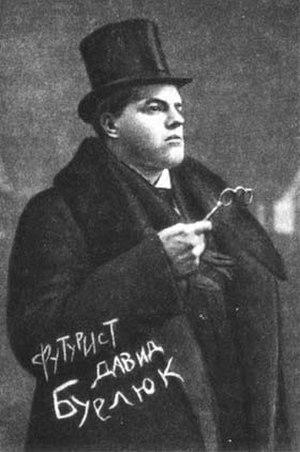
David Davidovitch Bourliouk, né à Kharkov le 9 juillet 1882 et mort à New York le 15 janvier 1967, est un artiste d'avant-garde ukrainien, illustrateur, et écrivain.